Brympton d'Evercy

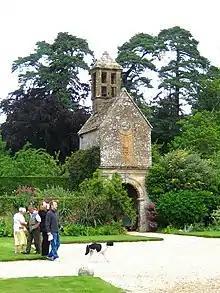
The clock tower (""H" on plan"): the base was formerly the Tudor entrance porch to the house. It was given an upper storey and moved to its current place in 1722.

The central section of the west front contains on the ground floor the hall ("marked "A" on the plan"); the rear section of the hall almost certainly was once the great hall of the original smaller d'Evercy manor rebuilt by the Sydenhams in 1450. The great hall, though, did not achieve its present size until the building of the west front "("F" on plan") in the late 16th century. The new front projects further forward than the previous, so that the older turret of the north wing became less obvious, as three-quarters of its mass was absorbed into the enlarged hall. The west front has two large mullioned double-height windows flanking the principal entrance. The present glazed Gothick castellated porch (G on plan") was added in 1722, when the existing 15th-century porch was moved into the garden, given an extra storey and transformed into a clock tower ("H" on plan"). The hall's central open fire, was replaced by a fireplace complete with chimney, so that it became possible to place a second floor above the hall.